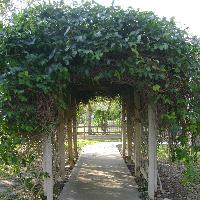
Weather: sun or clear